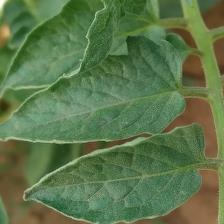
Crop: Tomato
Condition: healthy-leaf